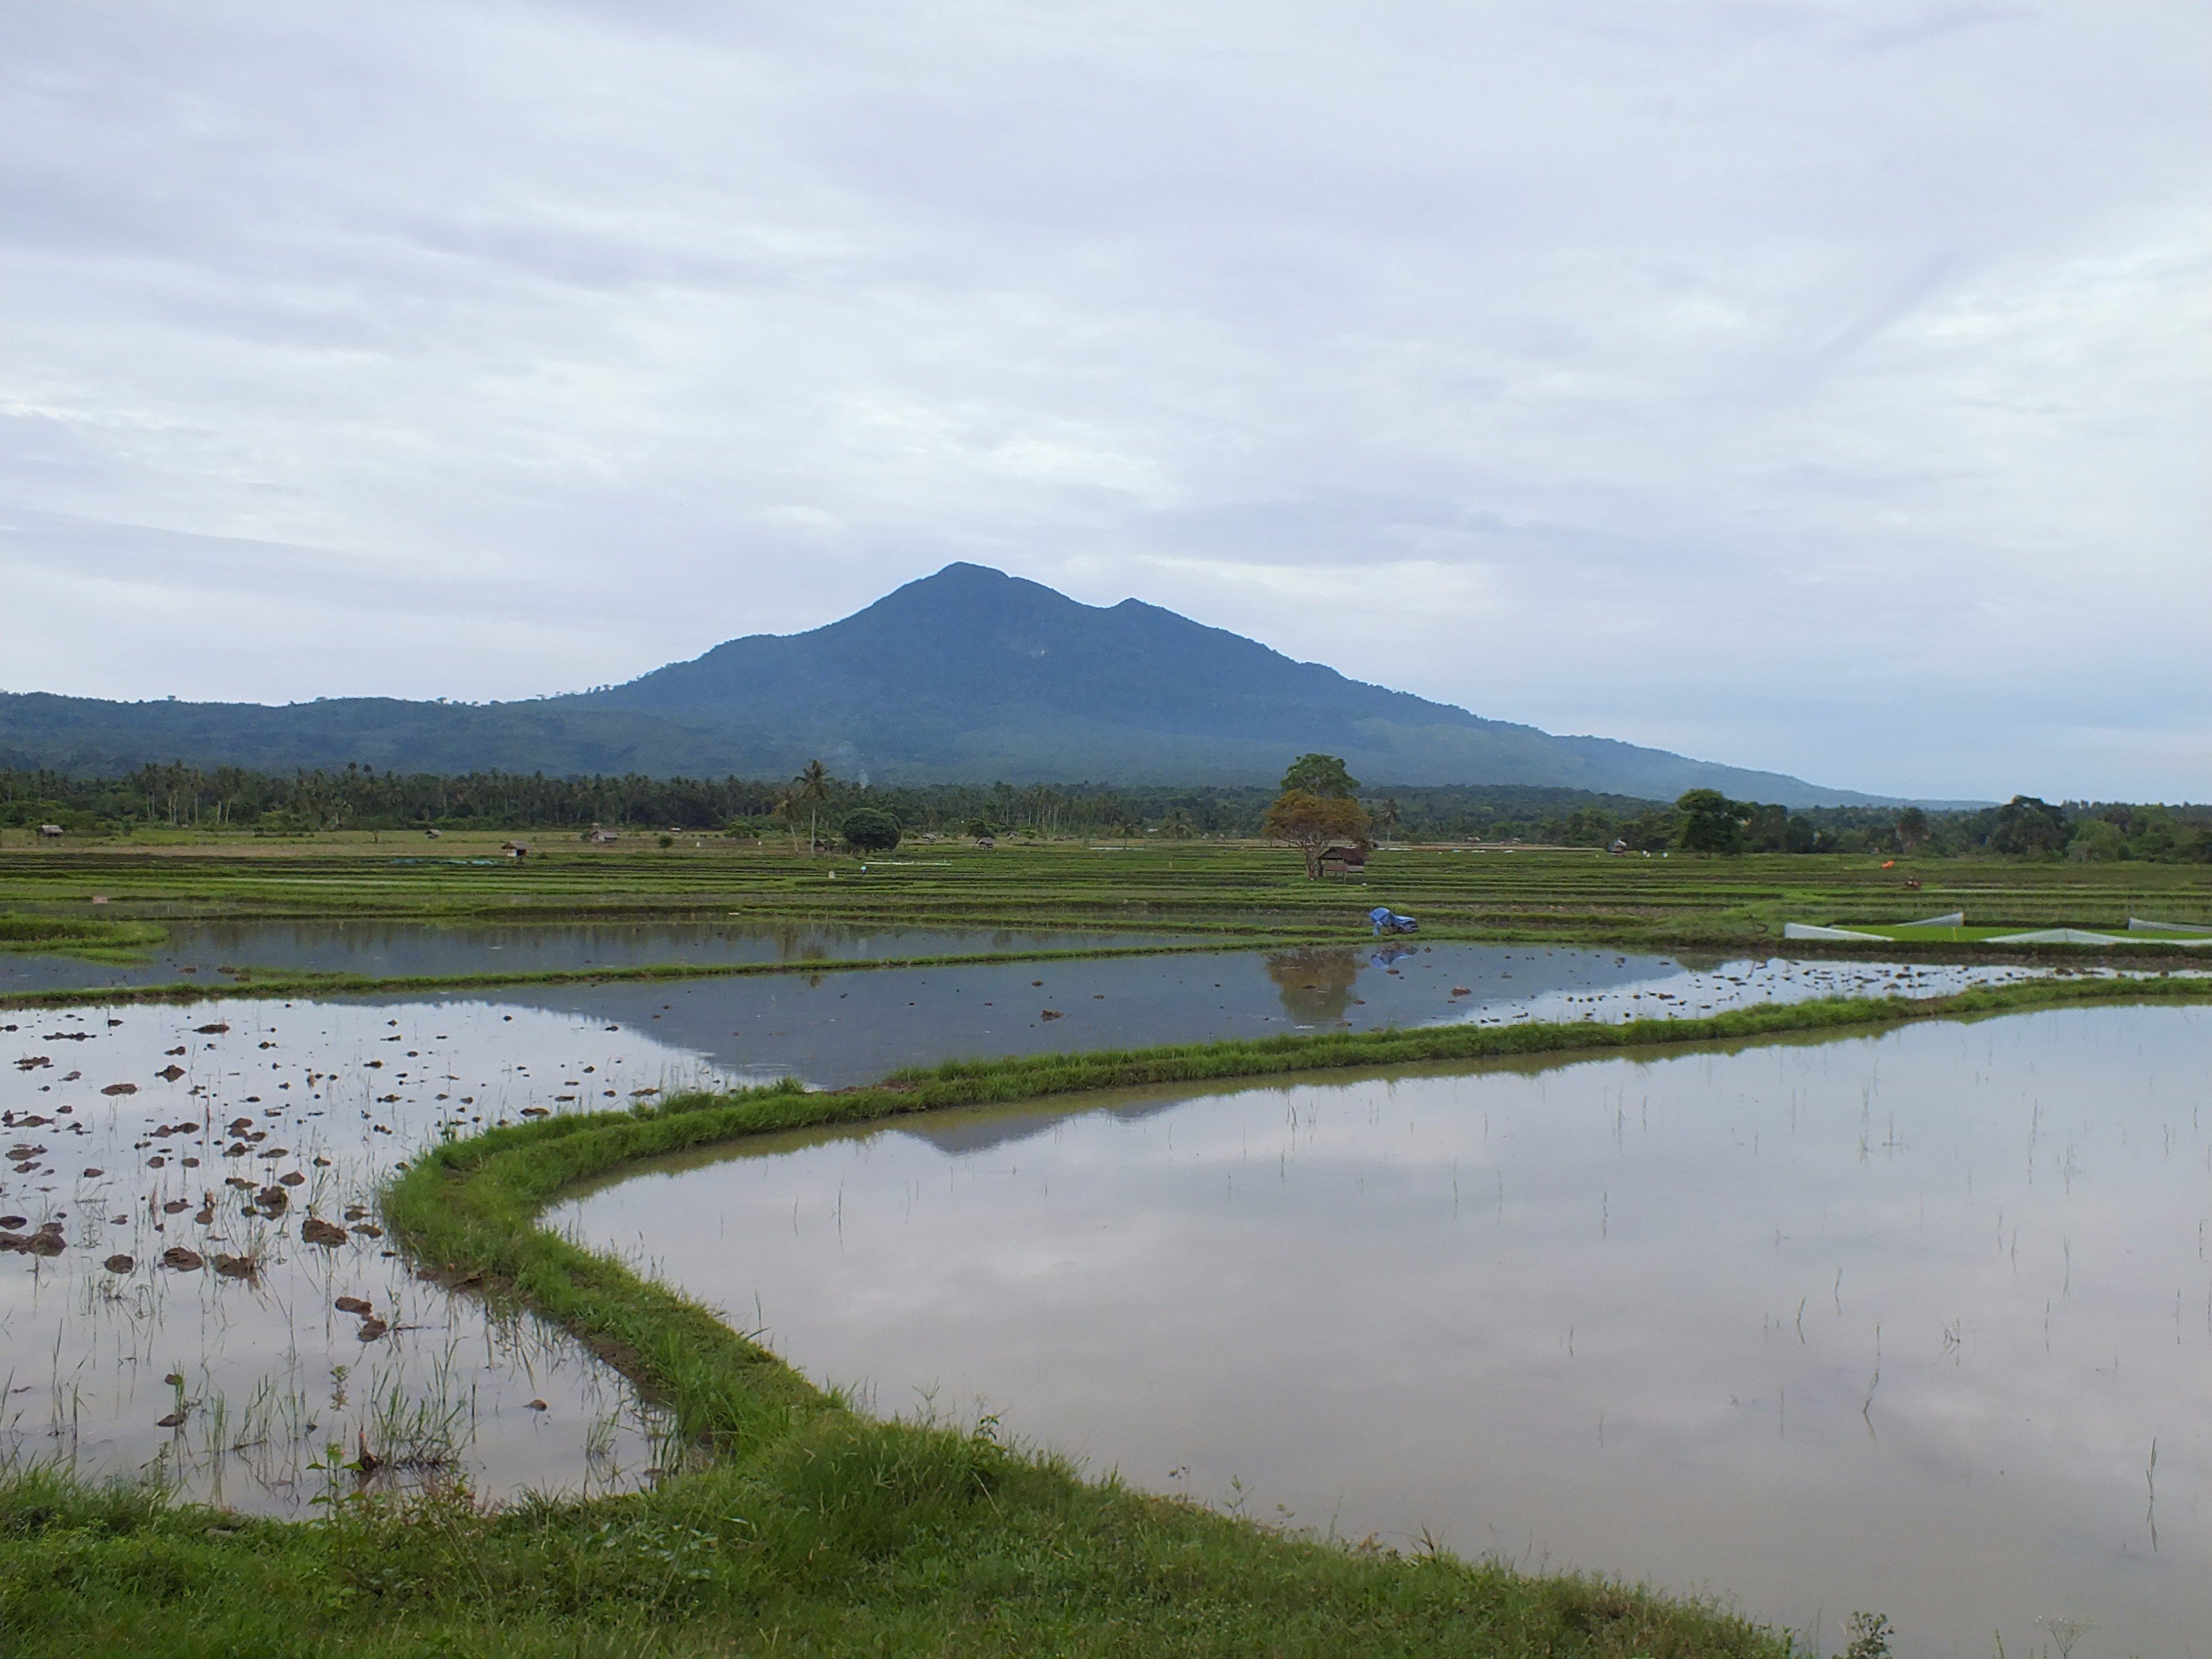
nature, tidal marsh, natural environment, grassland, natural landscape, marsh, plain, salt marsh, floodplain, water resources, wetland, paddy field, river, ecoregion, Freshwater marsh, rural area, highland, landscape, pasture, reflection, fen, lacustrine plain, field, polder, hill, lake, mountain, meadow